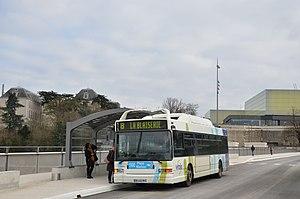
Heuliez GX 317 n°415 sur la ligne 8 du réseau Vitalis de Poitiers, à l'arrêt Gare SNCF (Léon Blum).
Montamisé est une commune du Centre-Ouest de la France située au nord-est de Poitiers, dans le département de la Vienne, en région Nouvelle-Aquitaine.